Institutional Revolutionary Party

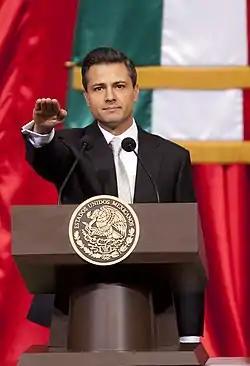
Enrique Peña Nieto's investiture as president of Mexico

In the 1976 election, the PRI presidential candidate José López Portillo faced no real opposition, not even the National Action Party, which did not field a candidate in this election due to an ideological split. The lack of the appearance of democracy in the national elections undermined the legitimacy of the system. He proposed a reform called "Ley Federal de Organizaciones Políticas y Procesos Electorales" which gave official registry to opposition groups such as the Mexican Democratic Party and the Mexican Communist Party. This law also created positions in the lower chamber of congress for opposition parties through proportionality of votes, relative majority, uninominal and plurinominal. As a result, in 1979, the first independent (non-PRI) communist deputies were elected to the Congress of Mexico. Within the PRI, party president Carlos Sansores pushed for what he called "transparent democracy", but the effort went nowhere.